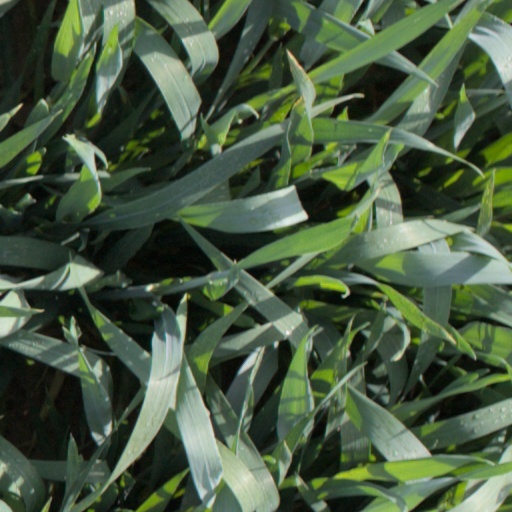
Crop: wheat